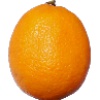
Label: lemon_meyer